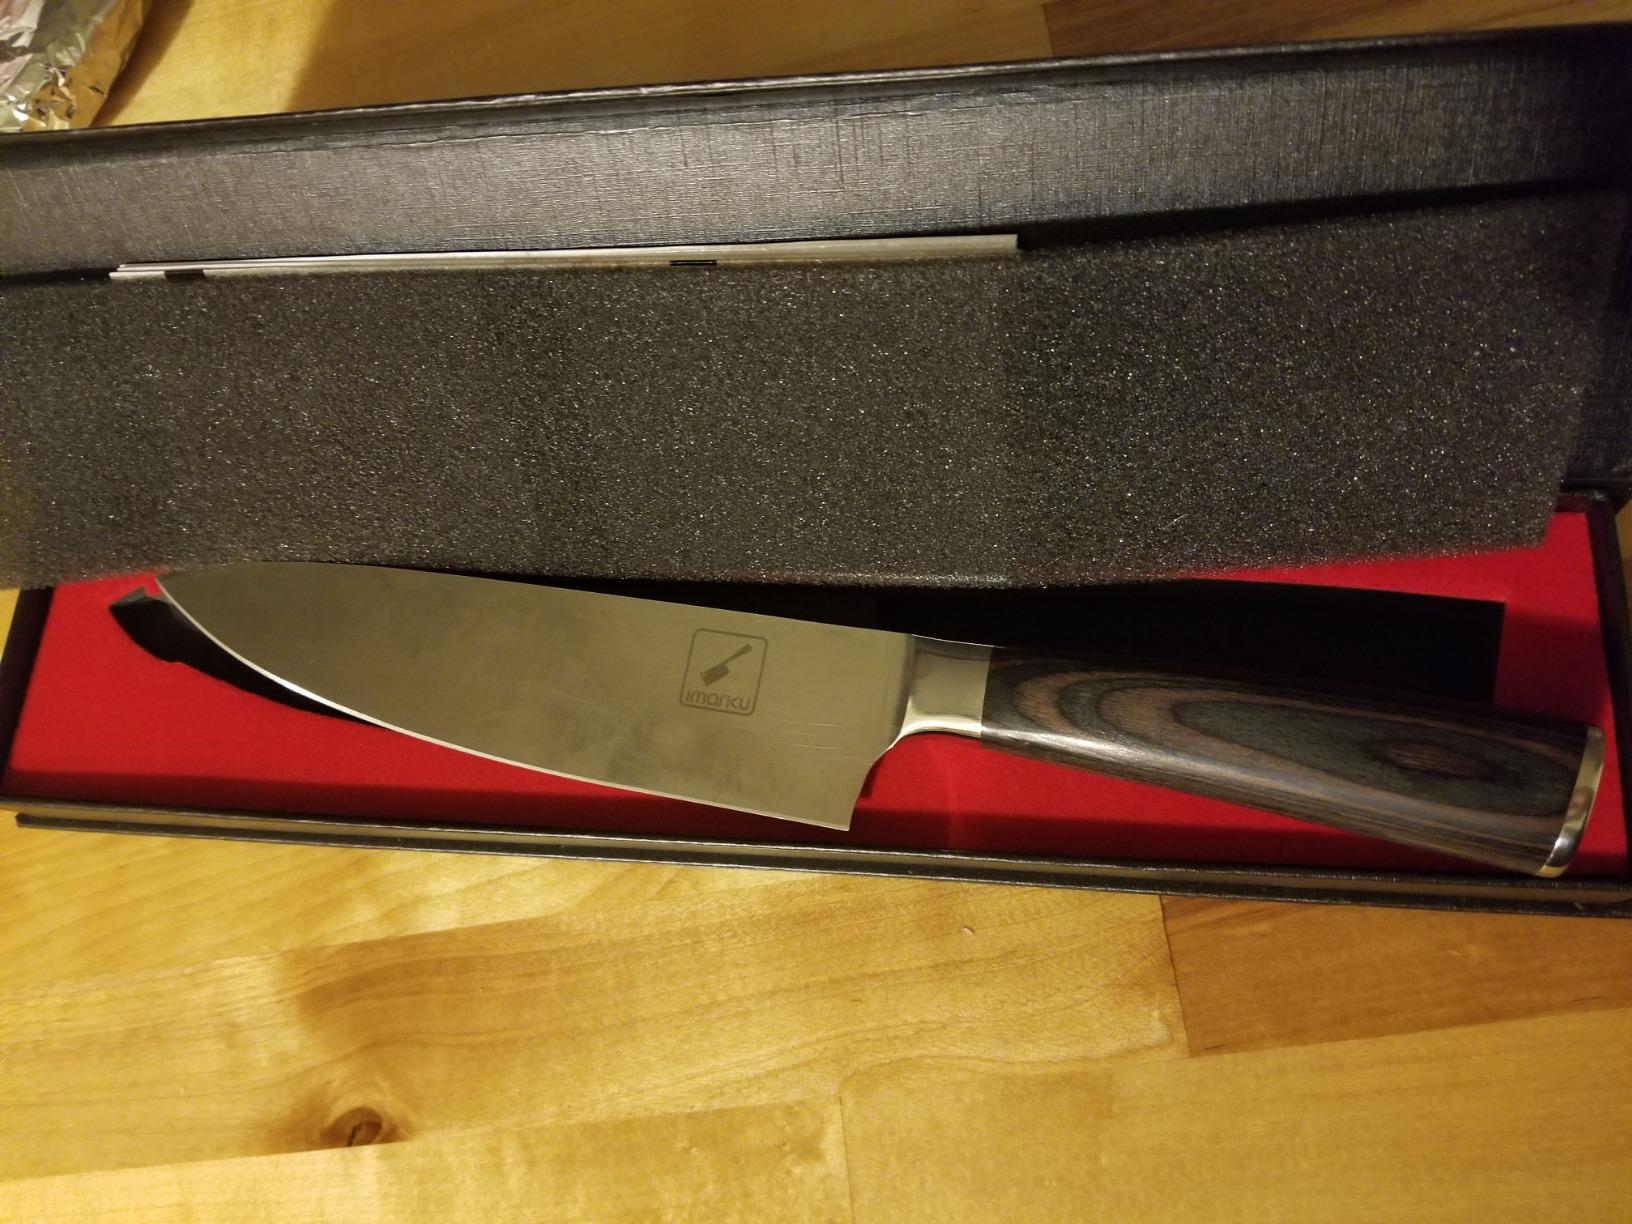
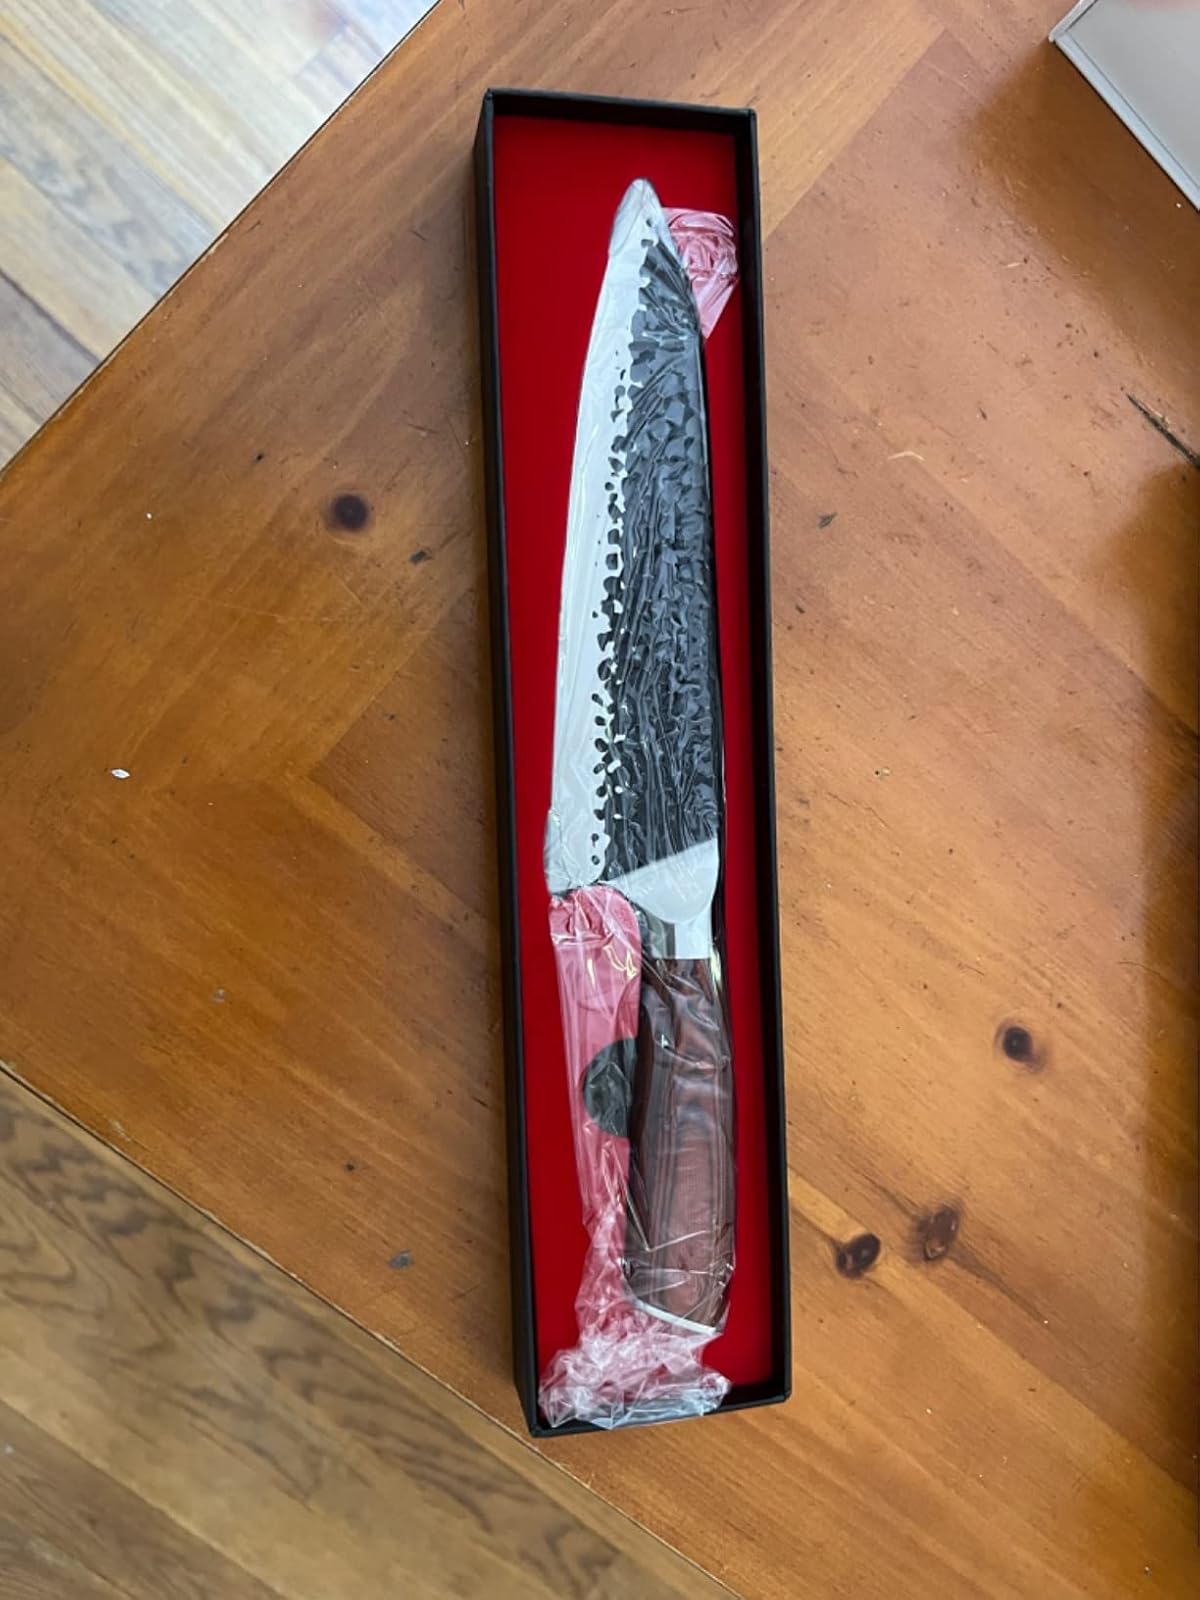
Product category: items_knife
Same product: no